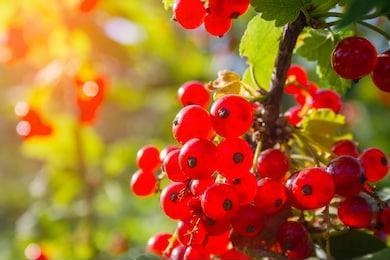
Label: redcurrant